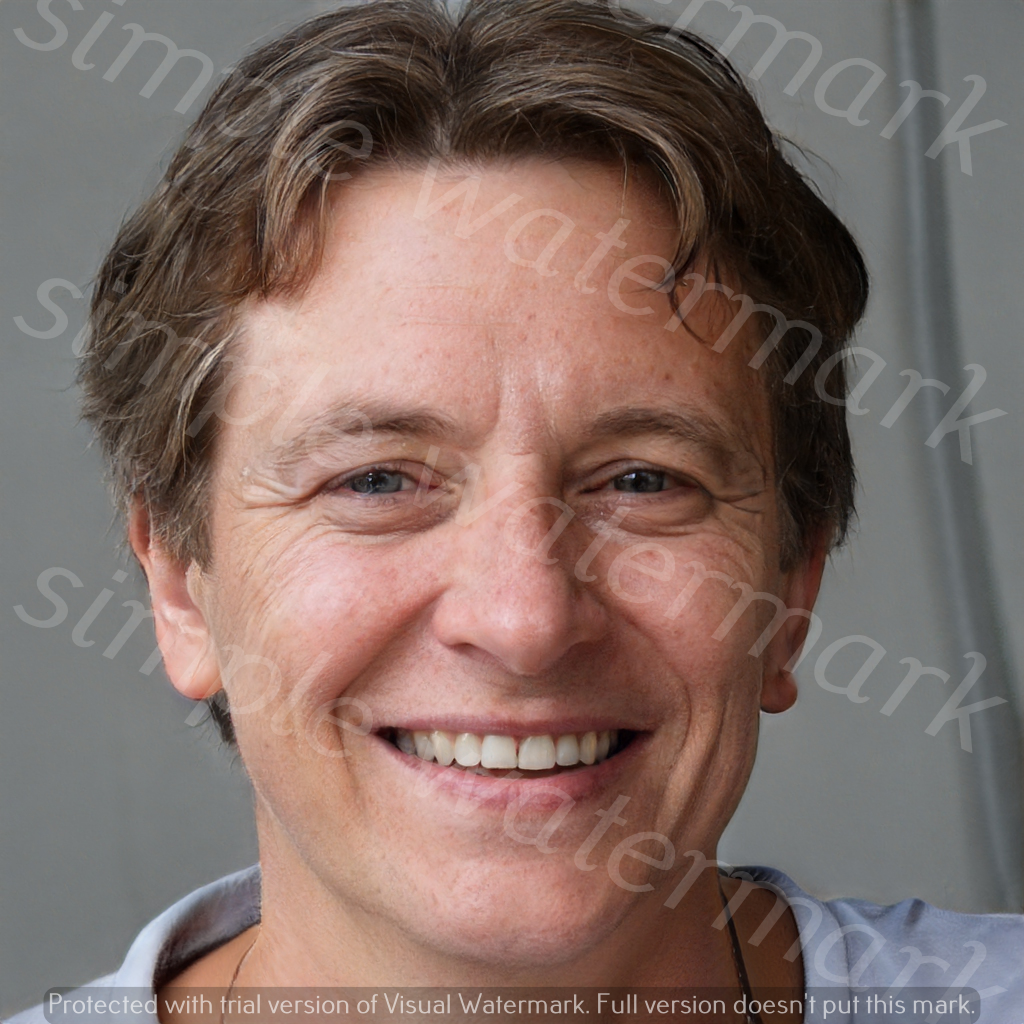
Label: Watermark